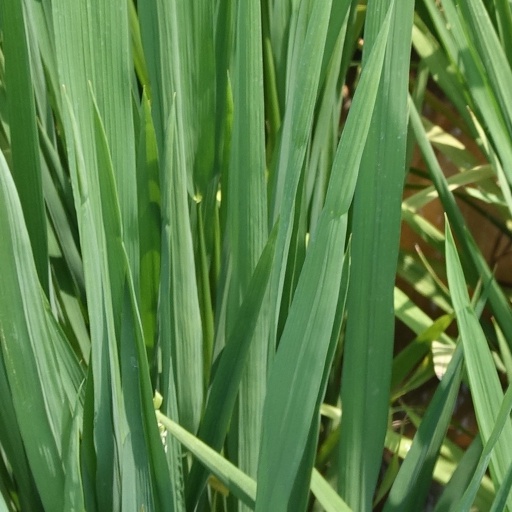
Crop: rice